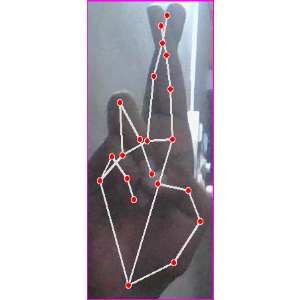
अक्षर: र